Culture of Russia

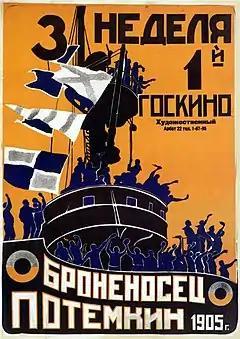
Poster of "Battleship Potemkin" (1925) by Sergei Eisenstein, which was named the greatest film of all time at the Brussels World's Fair in 1958.

During the Soviet times, popular music also produced a number of renowned figures, such as the two balladeers—Vladimir Vysotsky and Bulat Okudzhava, and performers such as Alla Pugacheva. Jazz, even with sanctions from Soviet authorities, flourished and evolved into one of the country's most popular musical forms. The Ganelin Trio have been described by critics as the greatest ensemble of free-jazz in continental Europe. By the 1980s, rock music became popular across Russia, and produced bands such as Aria, Aquarium, DDT, and Kino. Pop music in Russia has continued to flourish since the 1960s, with globally famous acts such as t.A.T.u. In the recent times, Little Big, a rave band, has gained popularity in Russia and across Europe. Other modern music can be found in the media, such as YouTube. For example, the song "Moscow, Moscow," is extremely popular among memes and other means of entertainment.